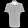
Label: Shirt